San Jose del Monte

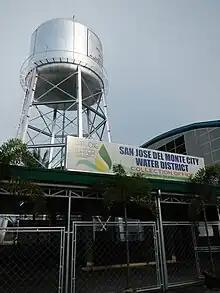
A collection office of San Jose Del Monte City Water District

Major crops are leafy vegetables, root crops (cassava as its OTOP), pineapple, mango, and coffee beans.